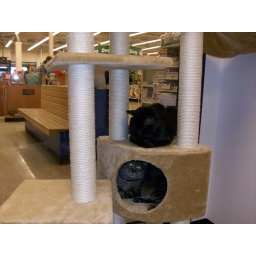
jointly purchased by us and Southside. Large multi-level cat tower for the PetSmart adoption center.